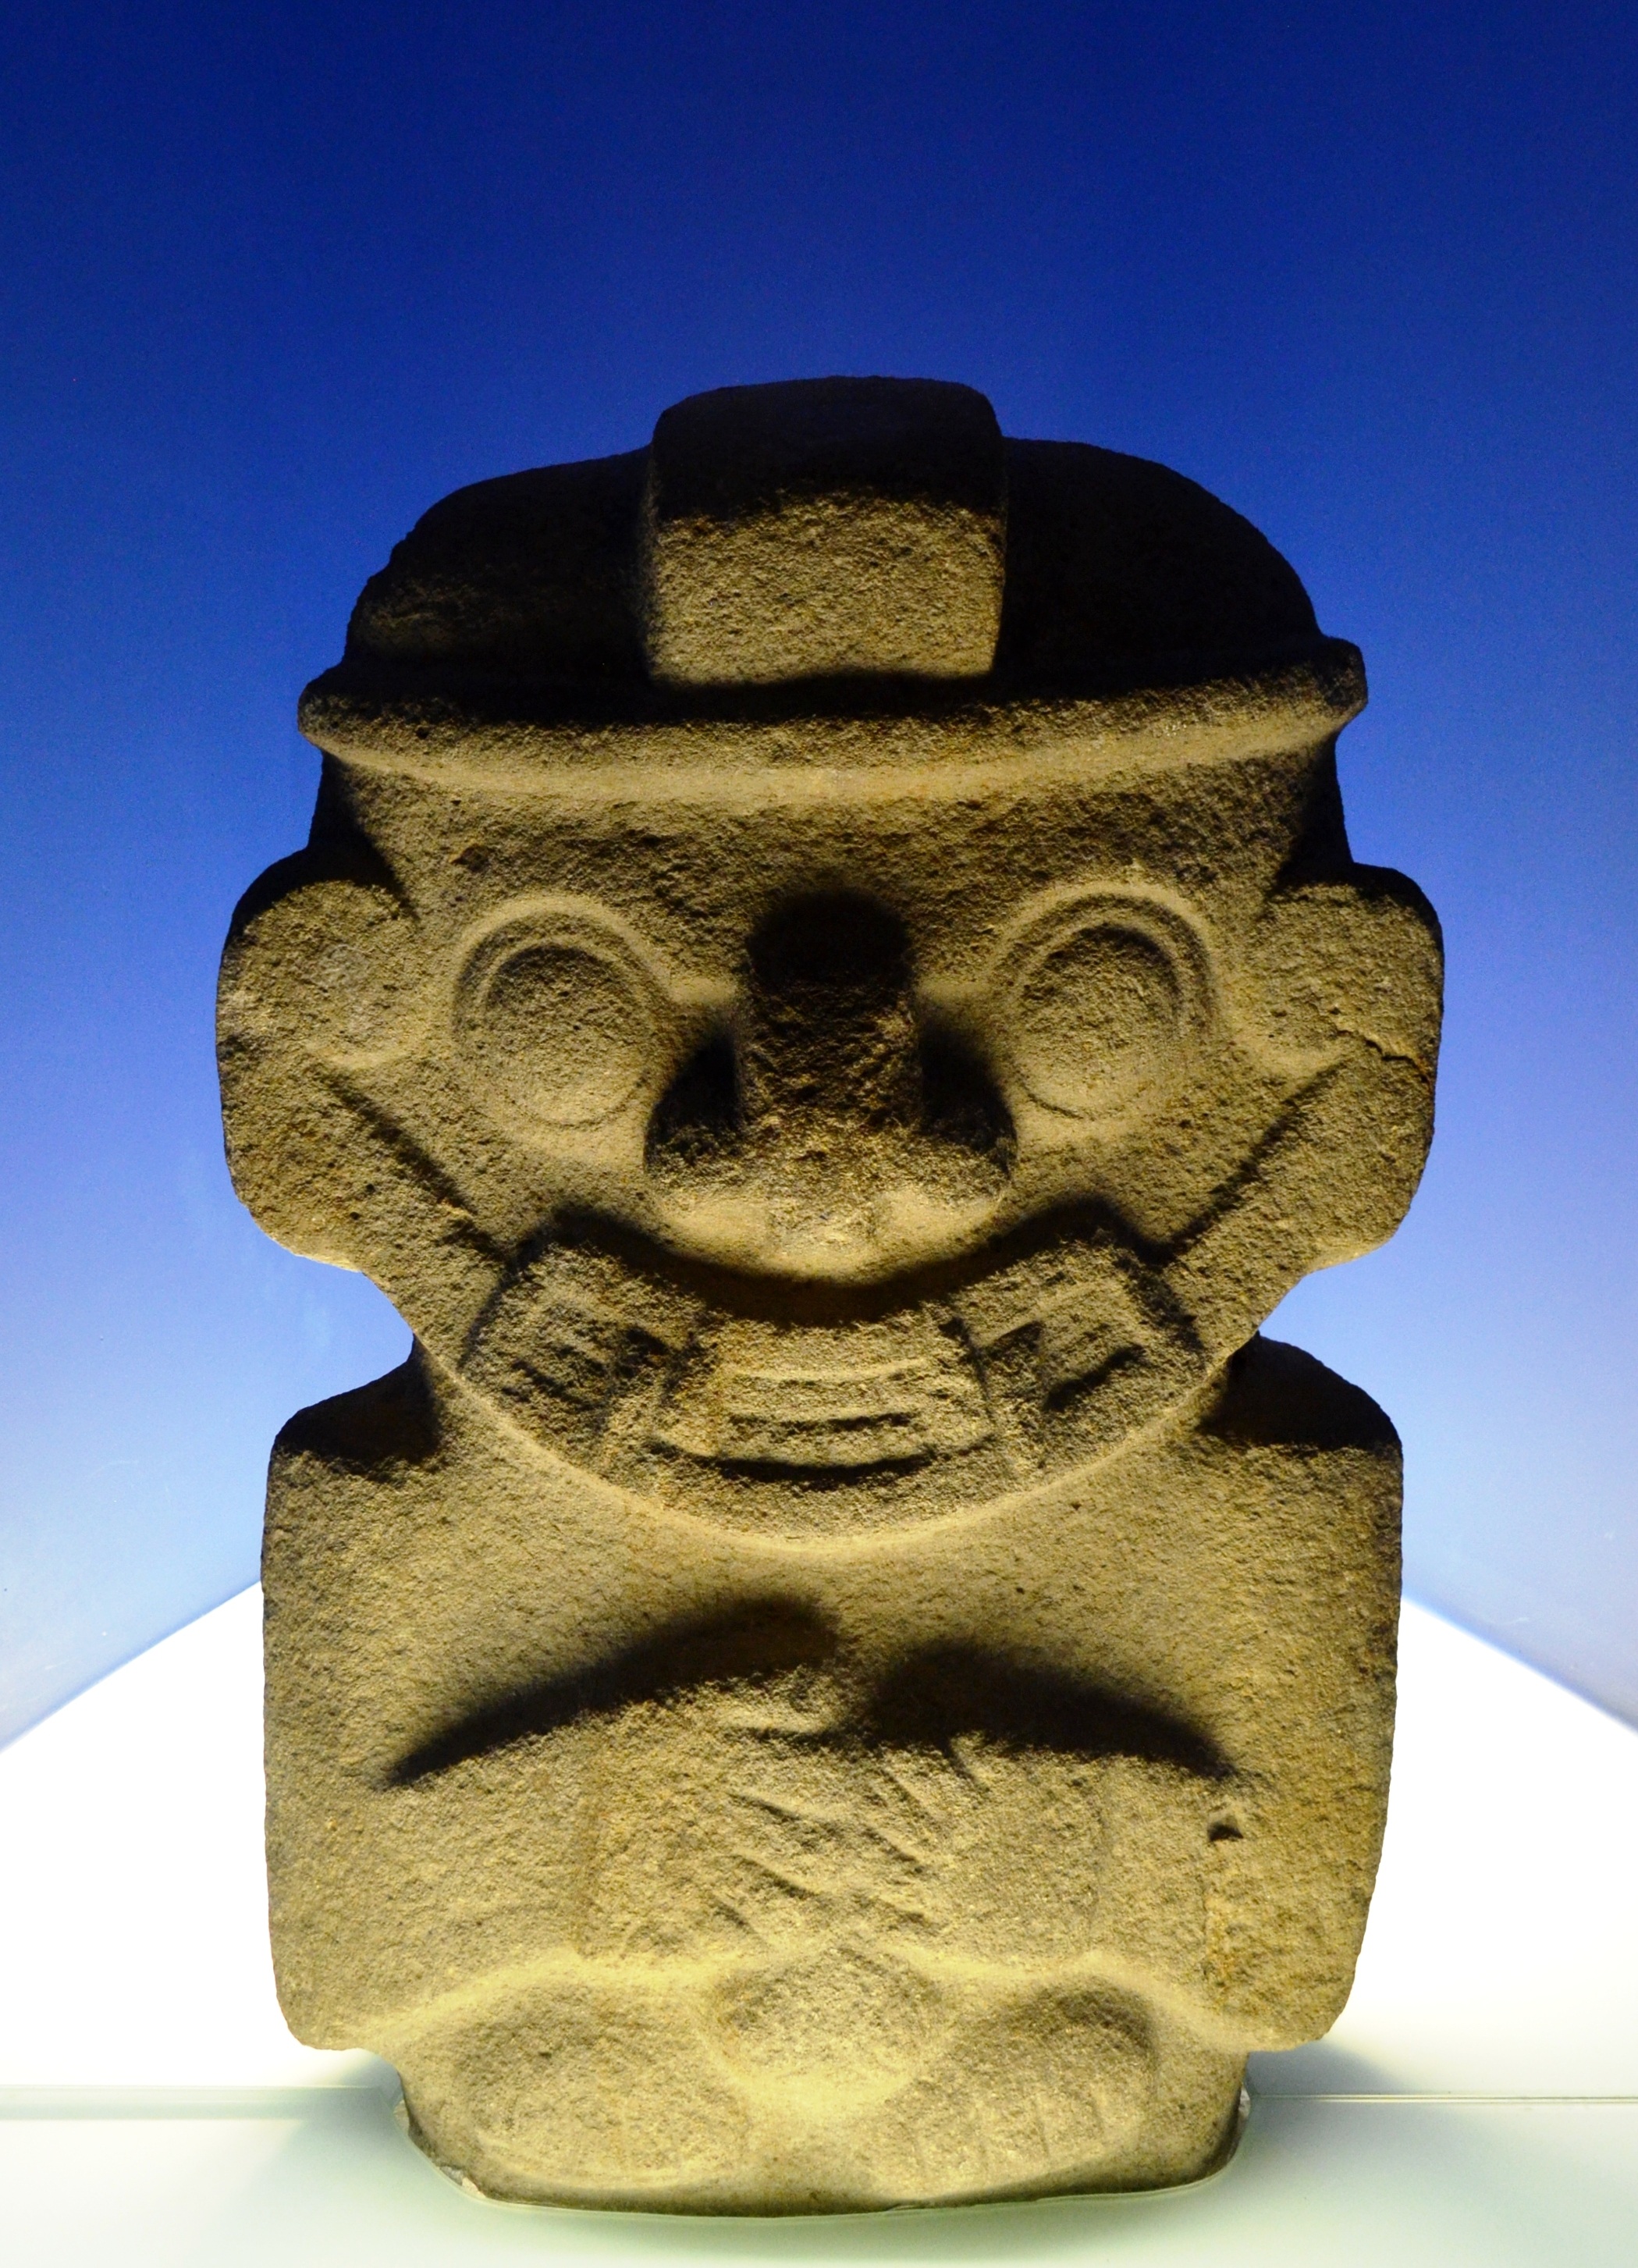
monument, statue, museum, symbol, sculpture, art, illustration, head, carving, colombia, idol, ancient history